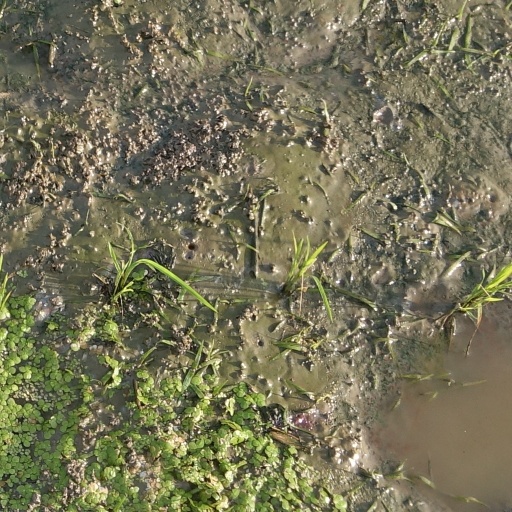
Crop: rice